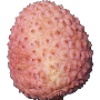
Label: lychee